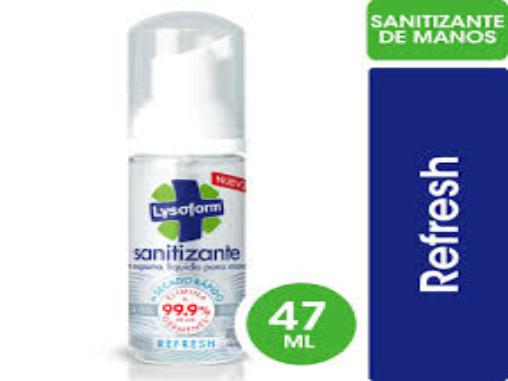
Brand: lysoform
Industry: Necessities